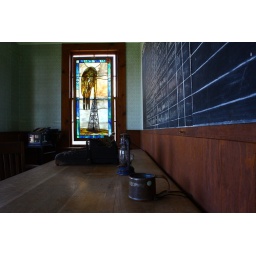
Stained glass window in one of the old buildings.